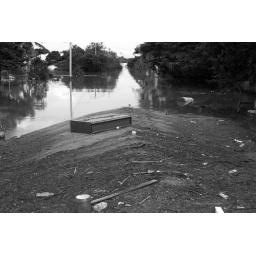
This is a street in Oxley, QLD. The water is going down, but the clean - up is just starting.